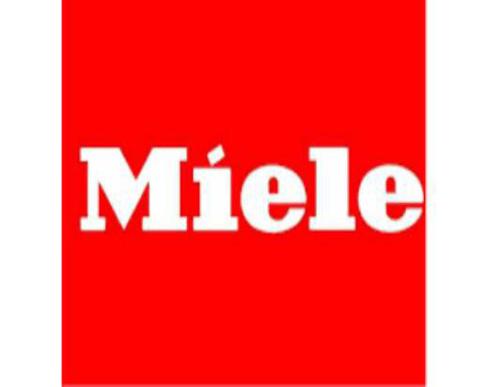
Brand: miele
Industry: Necessities